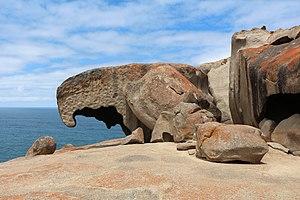
Remarkable Rocks dans le Parc national de Flinders Chase, Île Kangourou, Australie
Le parc national de Flinders Chase est un parc national situé à l'ouest de l'île Kangourou à 213 km au sud d'Adélaïde, capitale de l'Australie-Méridionale.